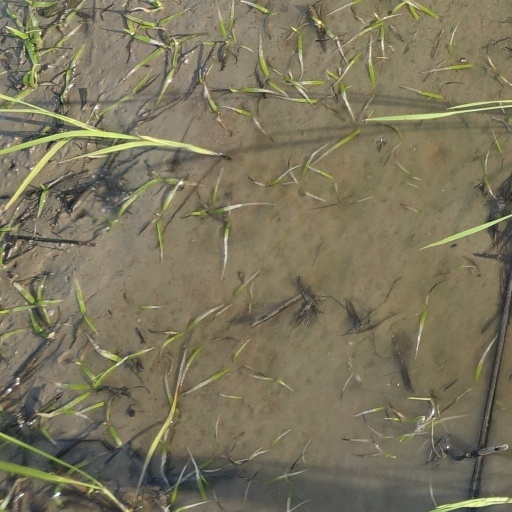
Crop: rice